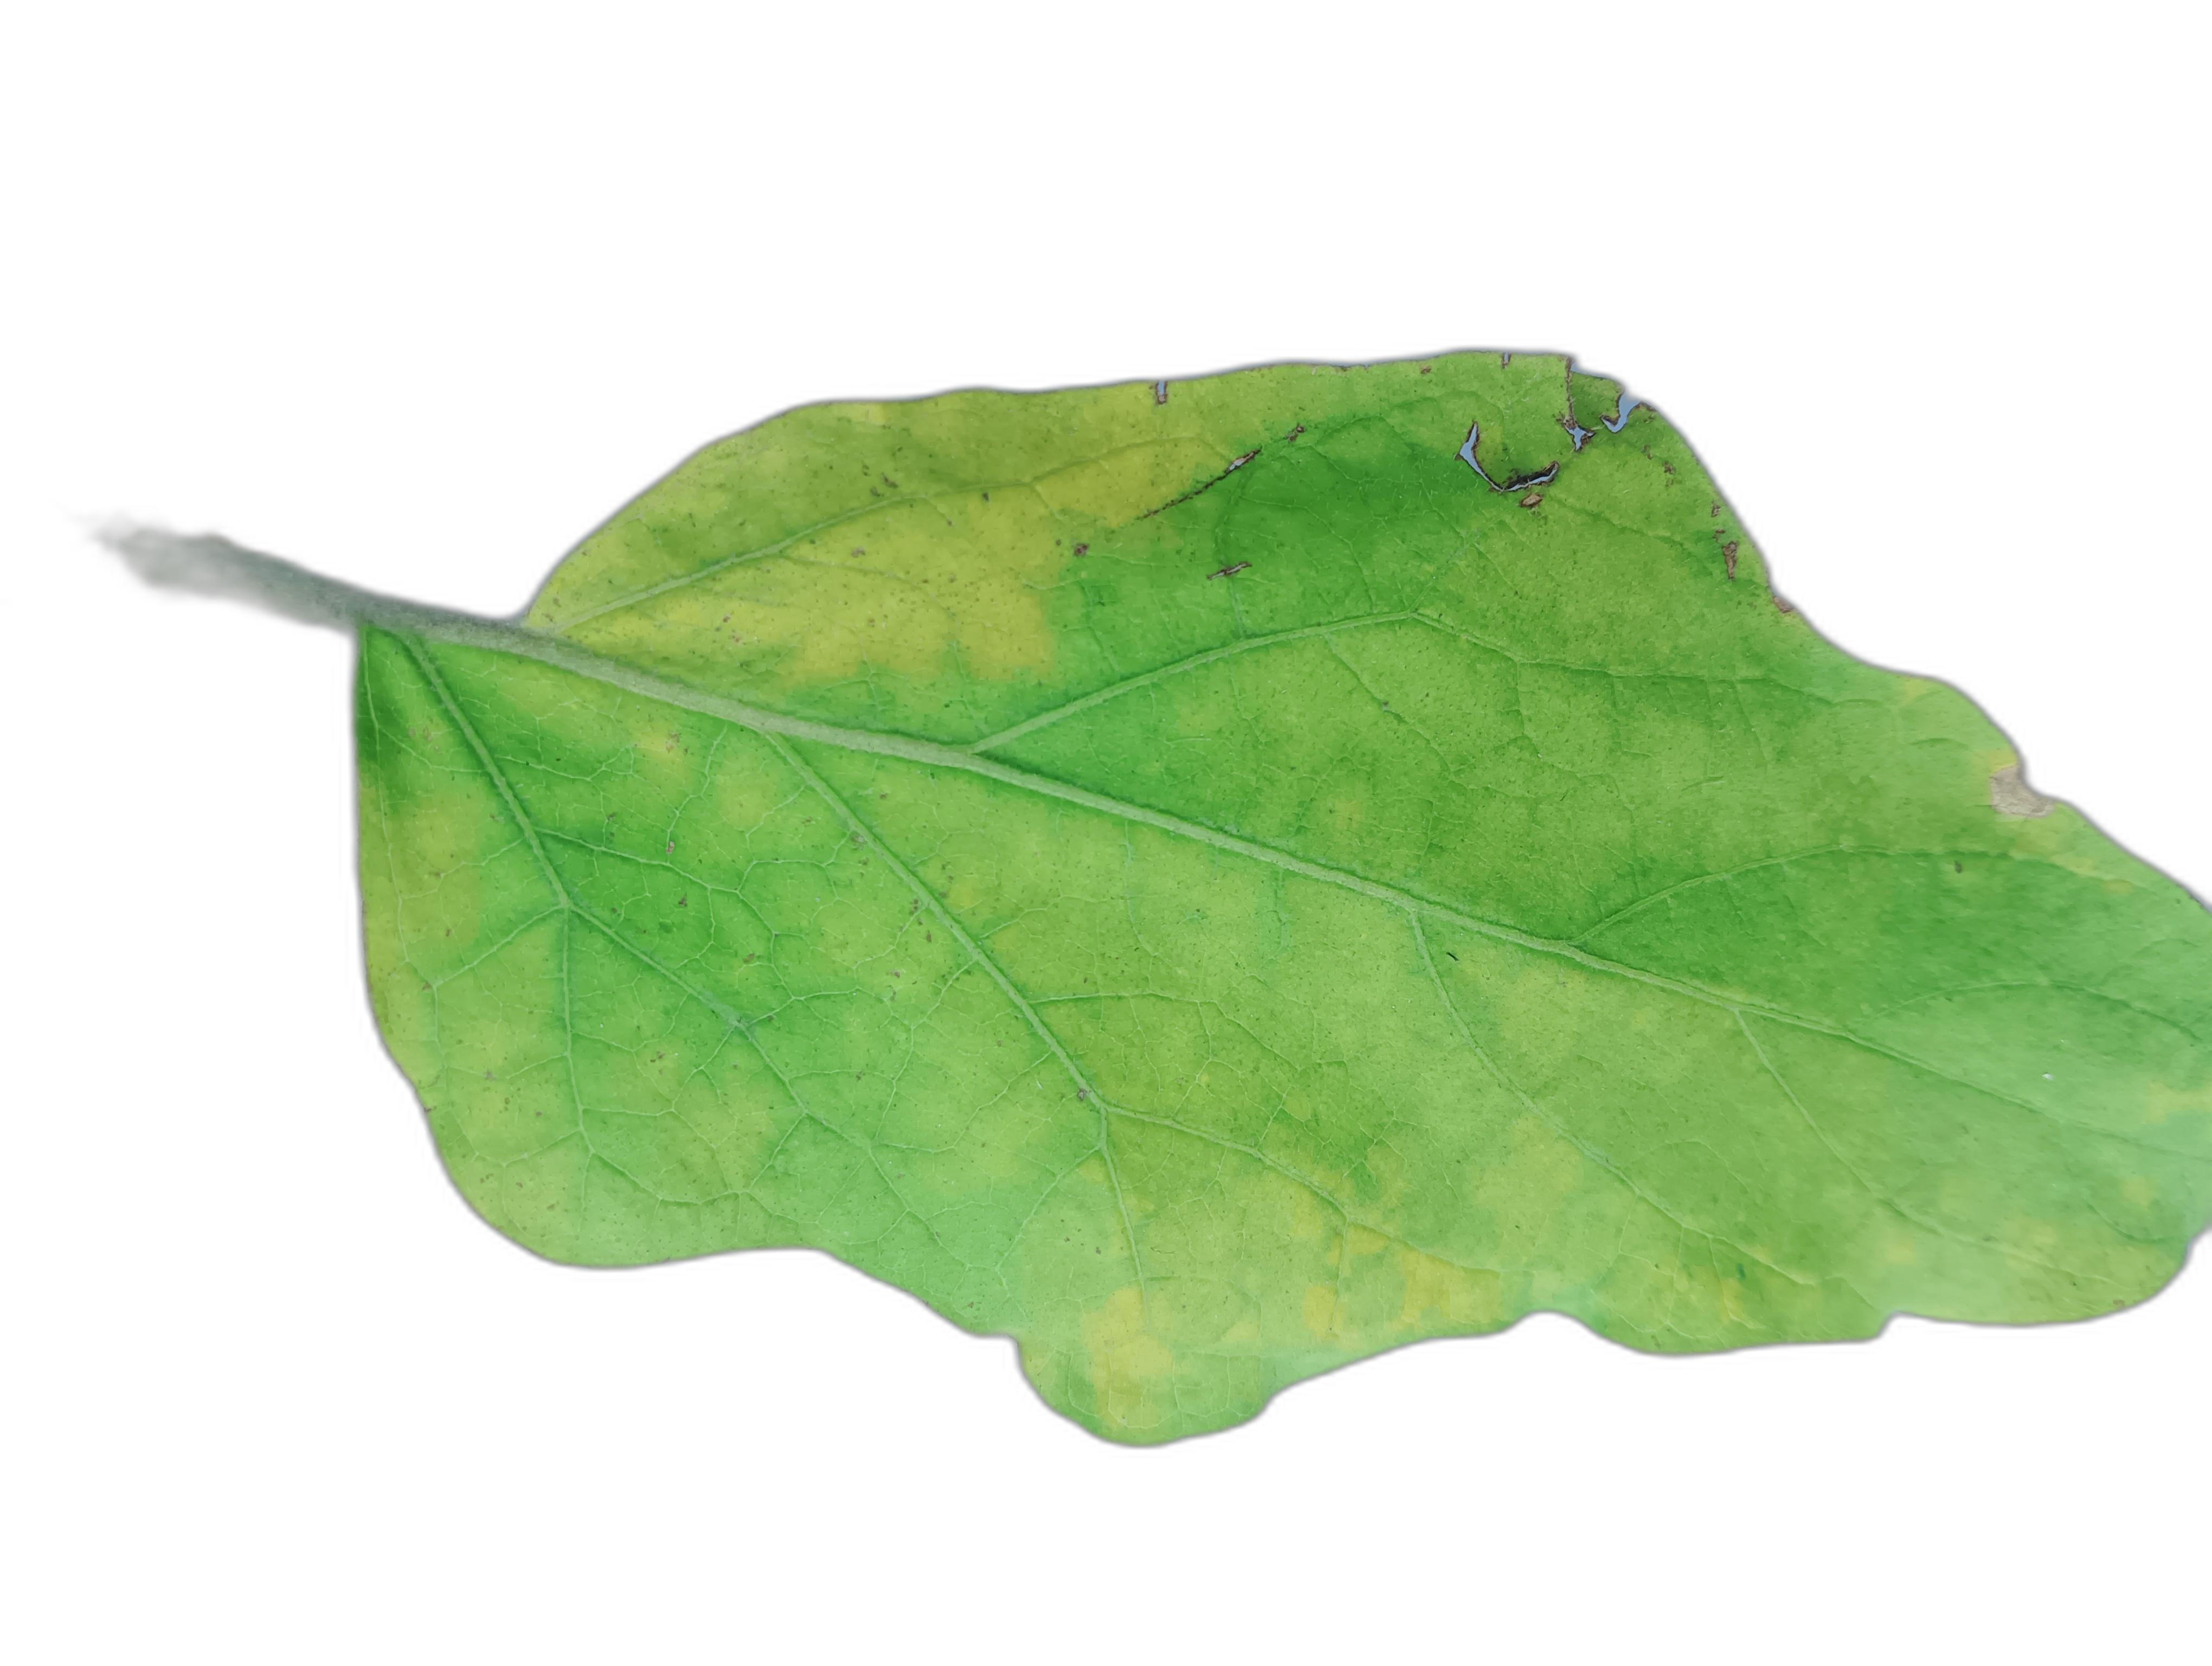
Label: Healthy Leaf